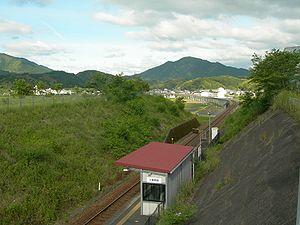
La gare de Kōgyōdanchi est une gare ferroviaire japonaise de la ligne Sukumo, située sur le territoire de la ville de Sukumo, dans la préfecture de Kōchi au sud de l'île Shikoku.